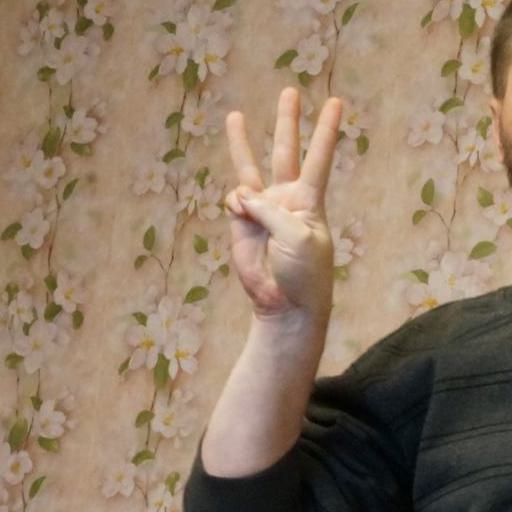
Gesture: three